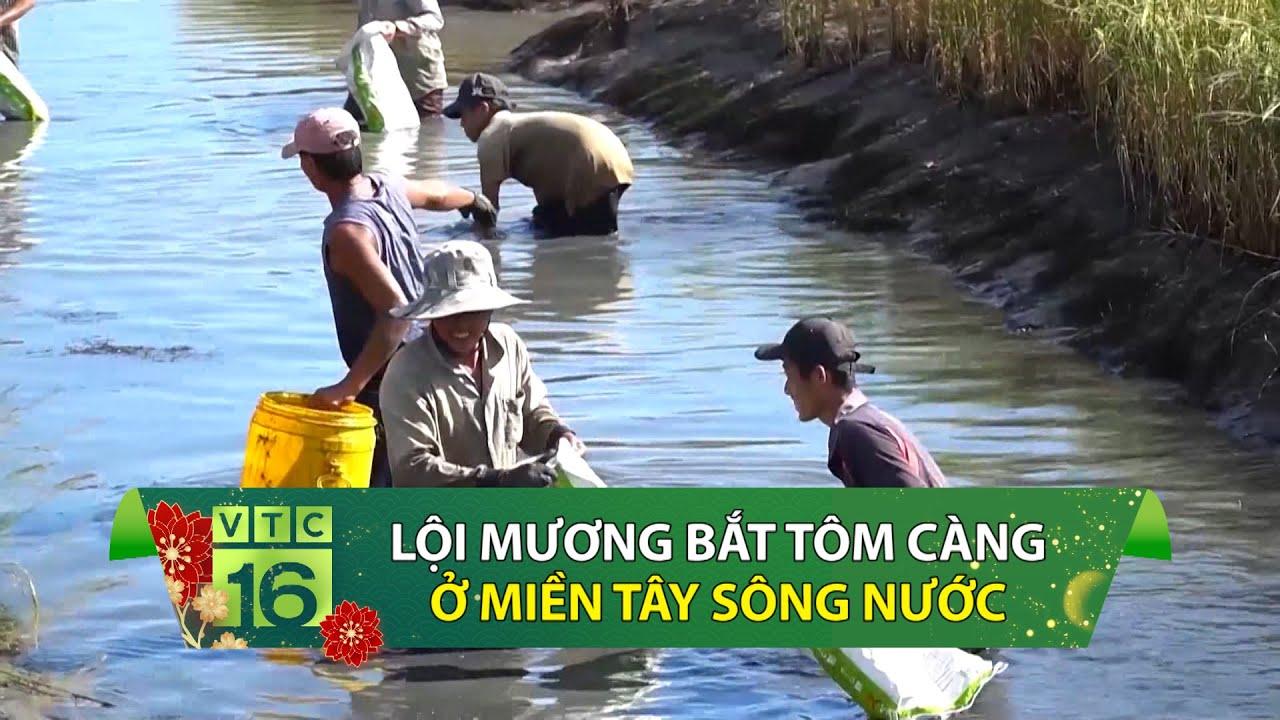
có nhiều người đang xuất hiện ở trên con mương